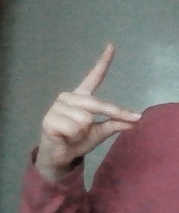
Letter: ta